New York (1927 film)

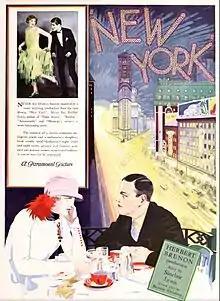
Advertisement

New York is a 1927 American silent drama film directed by Luther Reed and written by Barbara Chambers, Becky Gardiner, and Forrest Halsey. The film stars Ricardo Cortez, Lois Wilson, Estelle Taylor, William Powell, Norman Trevor, and Richard "Skeets" Gallagher. The film was released on January 30, 1927, by Paramount Pictures. It is considered a lost film.